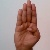
The image shows a hand gesture representing the letter 'B' in Indian Sign Language.